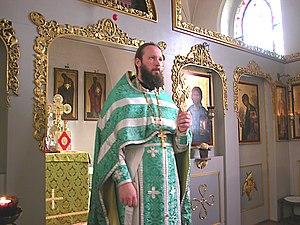
Les Épimanikia sont des éléments de la paramentique orientale utilisés dans les Églises d'Orient — Églises orthodoxes et Églises catholiques de rite byzantin —. Ce sont des manchons de tissus épais, souvent de brocart, lacés autour des poignets de l'évêque, du prêtre ou du diacre. Une croix est généralement brodée ou appliquée au milieu.